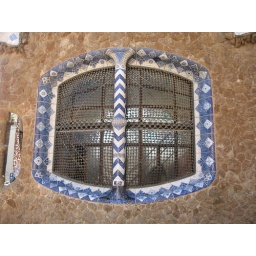
a mosaic window in a mosaic building